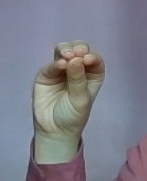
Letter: ha